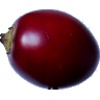
Label: Tamarillo 1